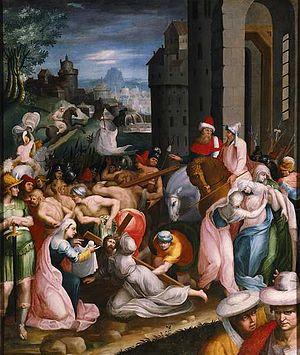
La montée au Calvaire, Toussaint Dubreuil, fin du XVIe siècle, peinture sur toile, Musée national de la Renaissance, Ecouen. Cette oeuvre témoigne de l'activité du peintre dans le domaine des scènes religieuses. Il s'agit de la scène de la Crucifixion. Les multiples plans donnent au tableau une théâtralité renforcée par la vivacité des coloris choisis par Toussaint Dubreuil. Enfin, cette oeuvre s'inscrit dans le style maniériste.
Le château d'Écouen est un château du XVIᵉ siècle, situé dans le Val-d'Oise, qui abrite depuis 1977 le musée national de la Renaissance. L'édifice appartient à la Grande Chancellerie de la Légion d'honneur. Le musée est sous tutelle du ministère de la Culture. Depuis 2005, le directeur du musée est Thierry Crépin-Leblond, conservateur général du patrimoine.
Toussaint Dubreuil est un peintre français né à Paris en 1558, et mort dans la même ville le 22 novembre 1602.
Le maniérisme est un mouvement artistique qui s'étend entre 1520 et 1580. C'est une réaction amorcée par le sac de Rome de 1527 qui ébranla l'idéal humaniste de la Renaissance. Contrairement aux précédents mouvements artistiques, la diffusion s'amorçant, il n'est plus circonscrit à l'Italie. Il se manifeste essentiellement en peinture : la sculpture, libérée déjà de toute entrave, suit simplement son cours, et il n'y a guère d’architecture strictement maniériste, sauf à jouer sur les mots.